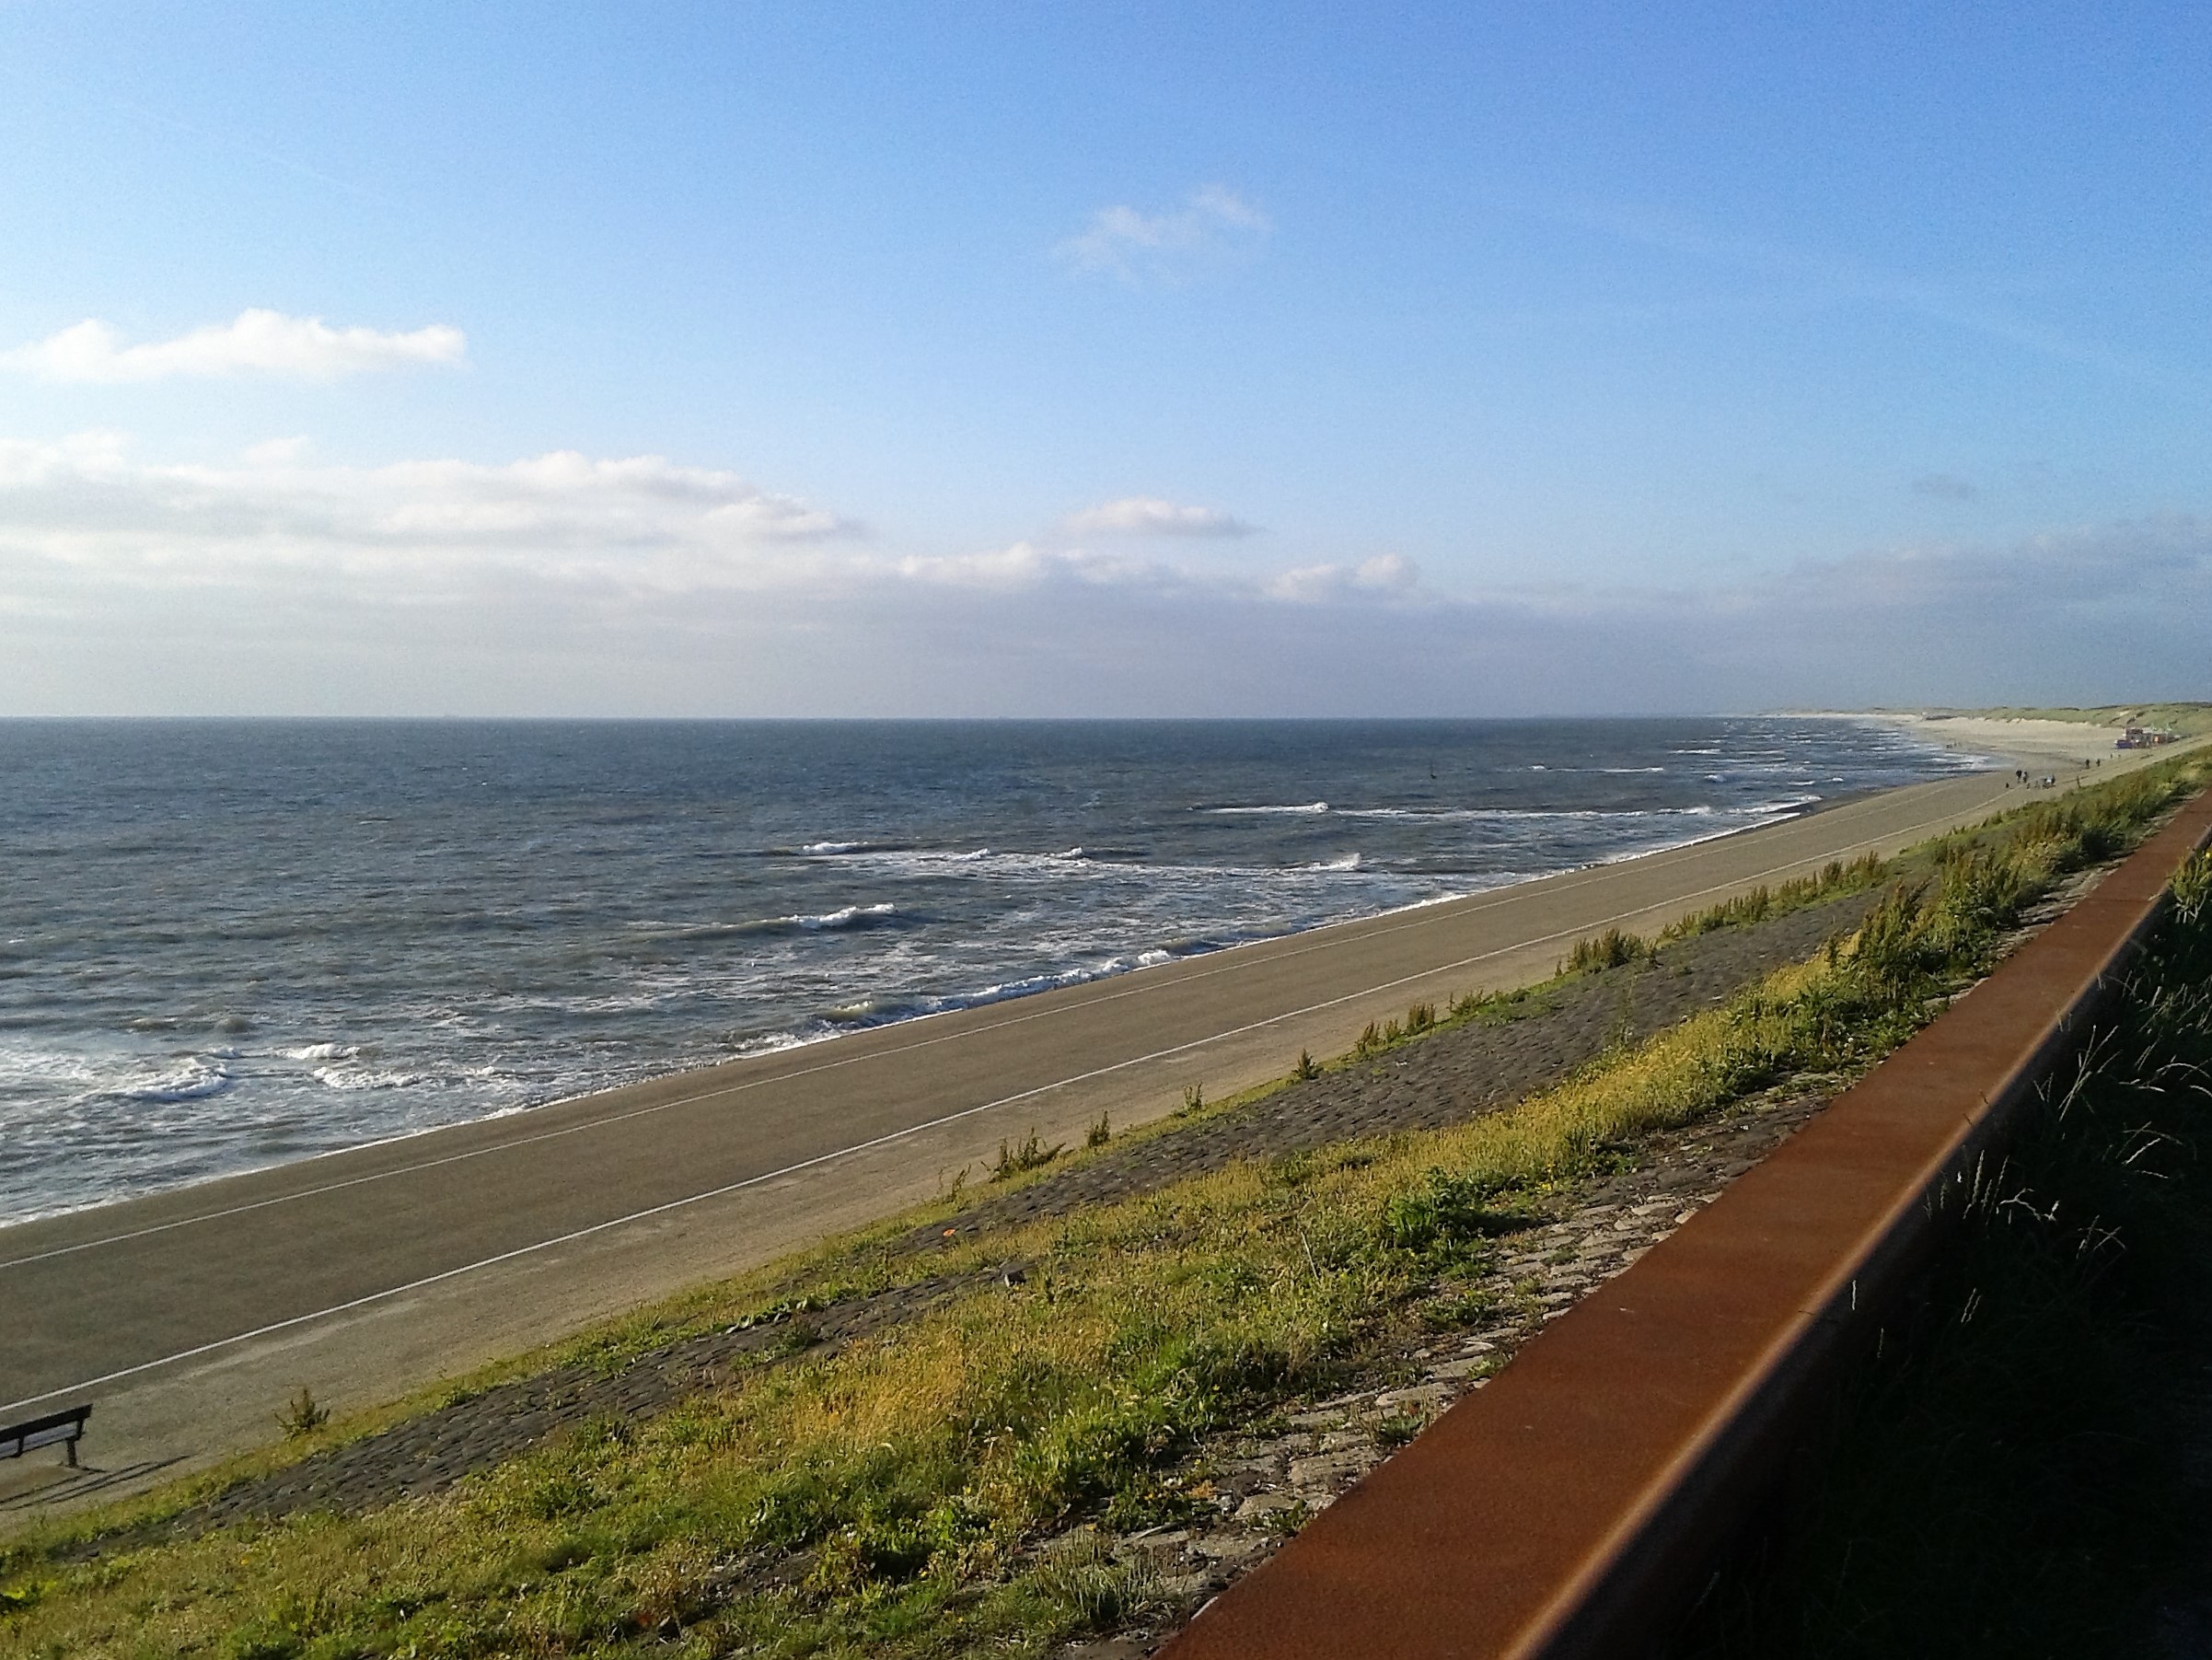
beach, sea, coast, water, nature, ocean, horizon, sky, sun, shore, wave, diving, cliff, swim, holiday, bay, terrain, cycle, body of water, sparkle, clouds, infrastructure, mood, north sea, snorkeling, cape, salt water, recovery, watts, dike, norddeutschand